Elaine de Kooning House

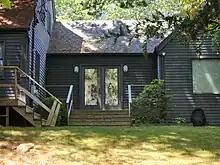
Elaine de Kooning House and studio.

Elaine de Kooning, a distinguished abstract expressionist artist, inhabited and worked in this space for 14 years until her passing in 1989. She produced her final noteworthy series, including the Cave Walls and Cave Paintings, from 1985 to 1988, within the confines of this residence. The nomination documents emphasize that this period saw her experiment with fresh themes and series, her active involvement within the local abstract artist community, and an escalating recognition of her contemporary and earlier contributions to the art world.